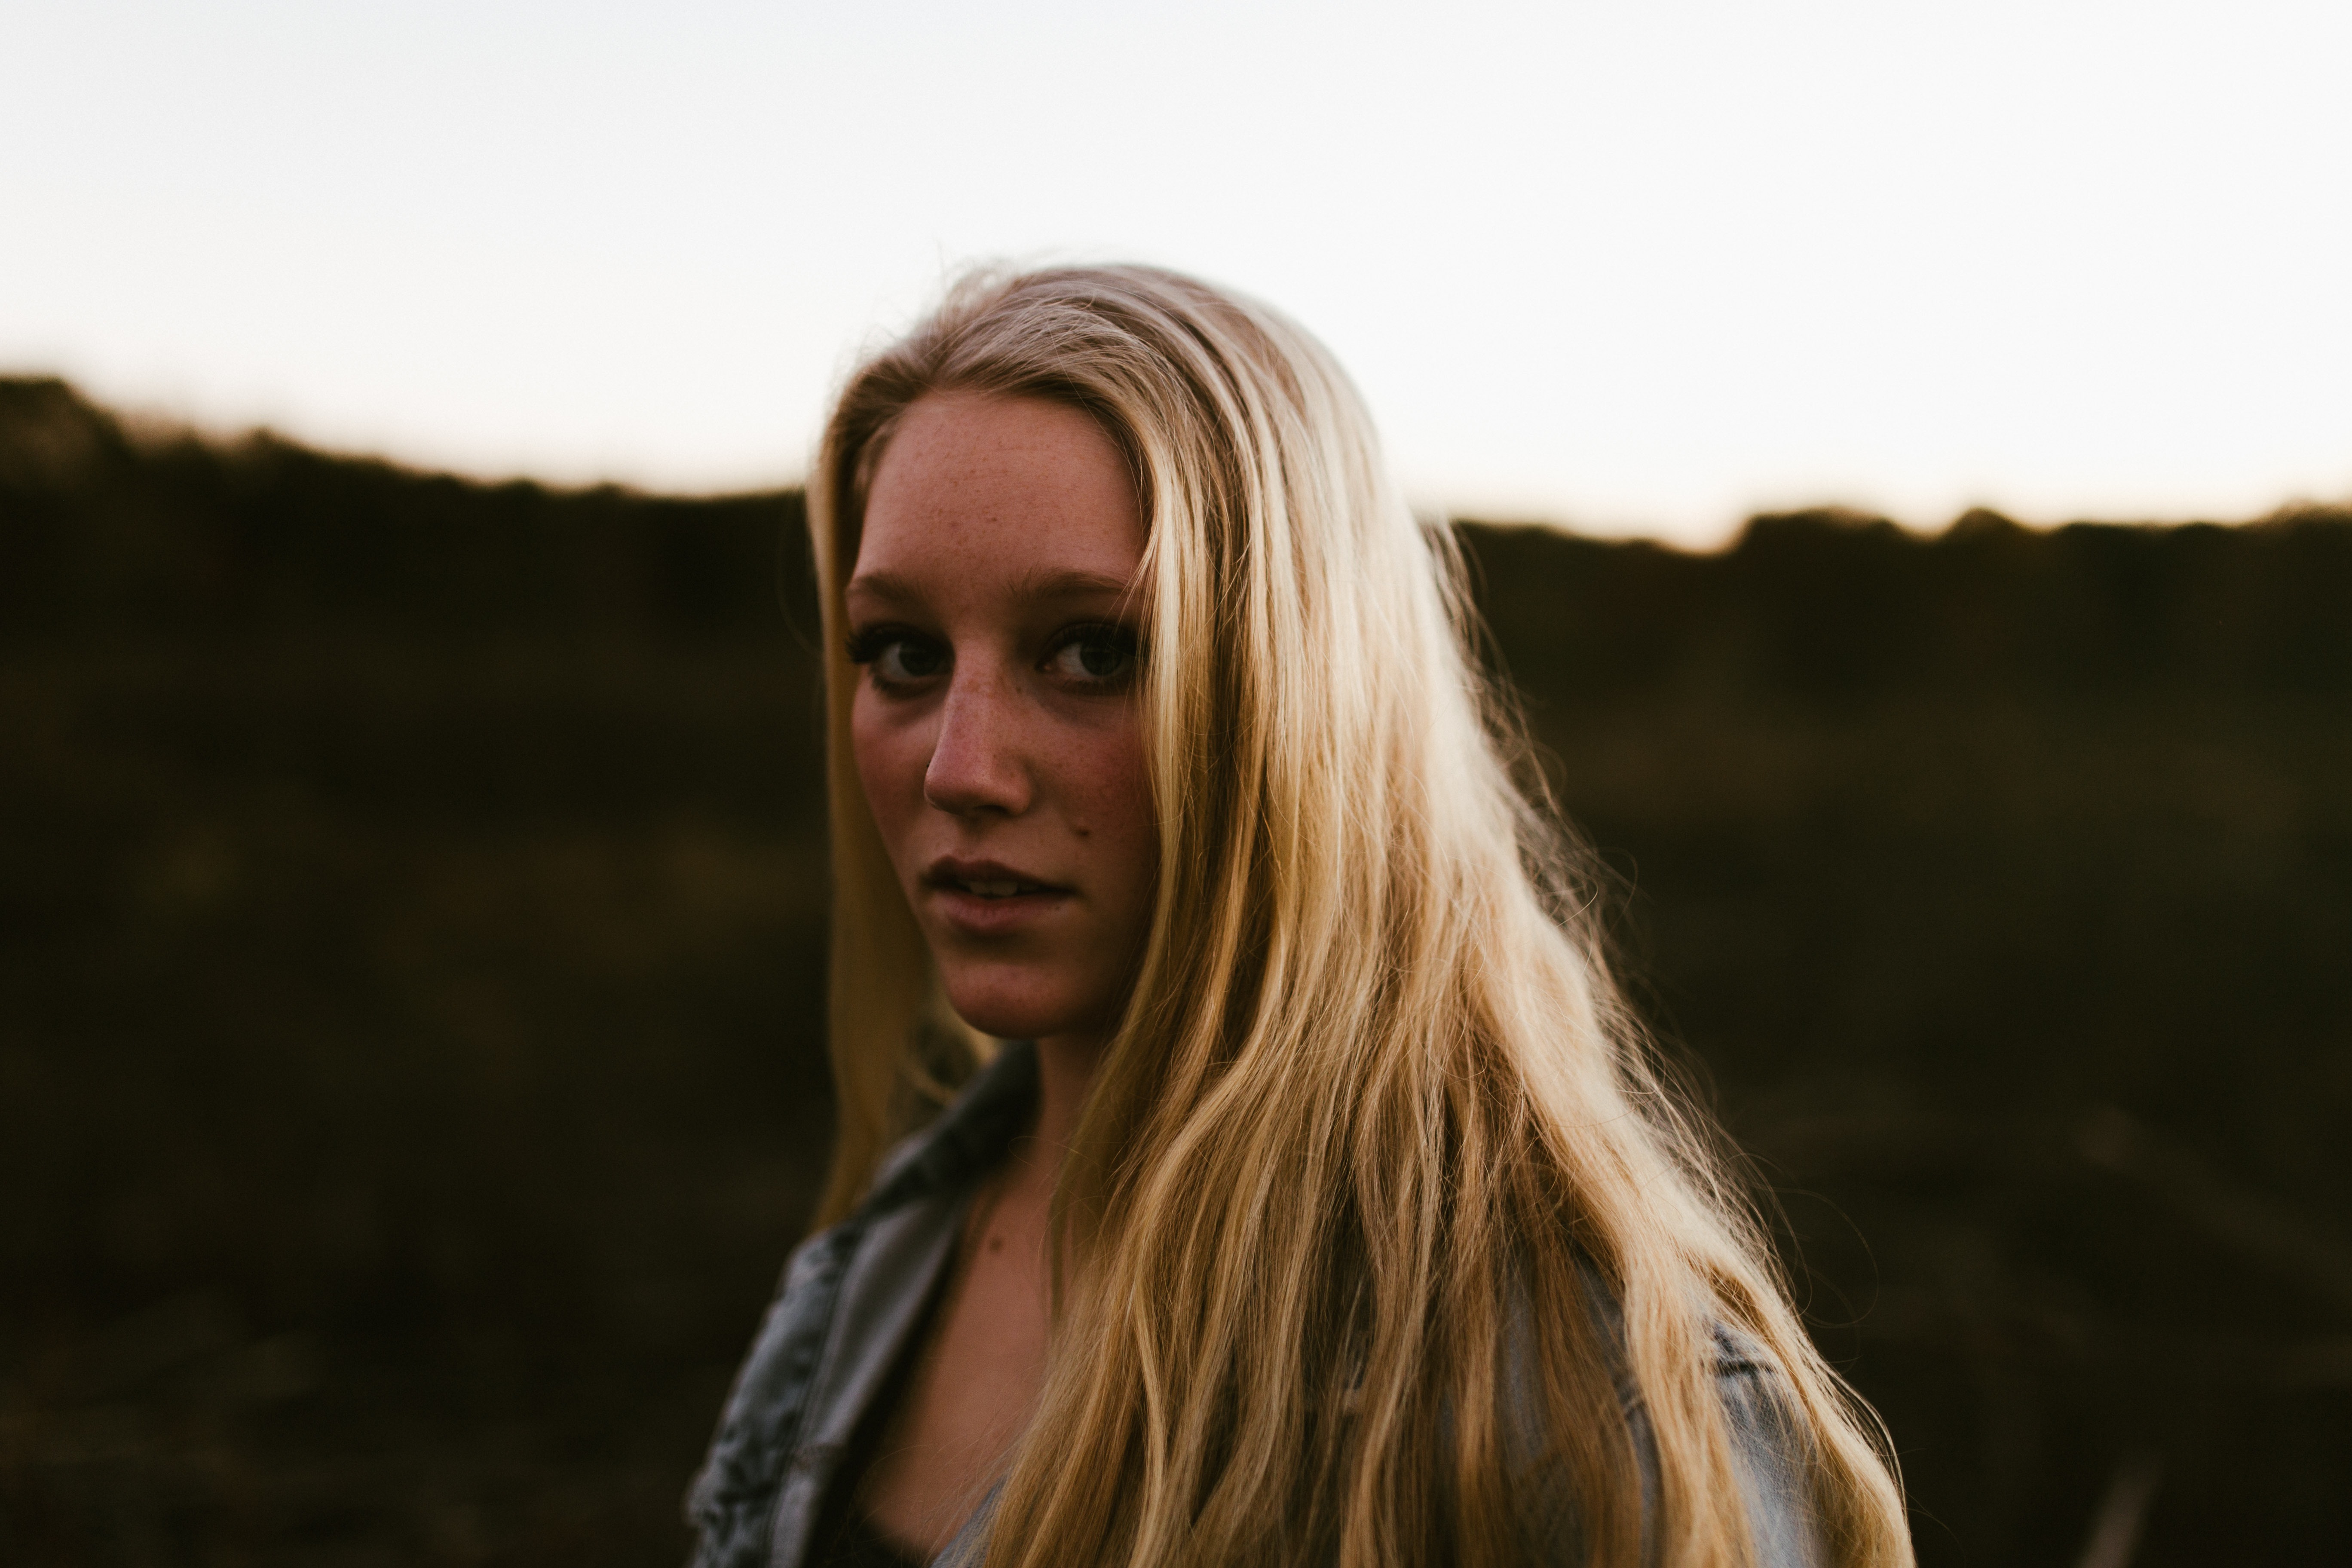
person, people, girl, woman, hair, photography, portrait, model, lady, blonde, facial expression, hairstyle, smile, shirt, feamle, eye, beauty, blond, emotion, photo shoot, portrait photography